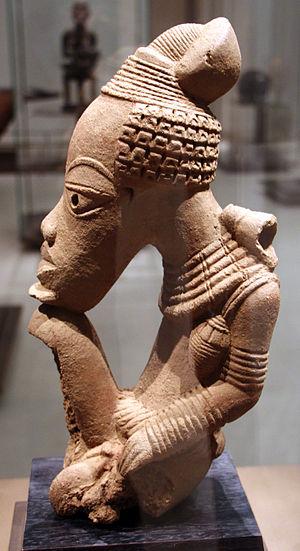
Paroles est un long-métrage documentaire, composé d'une série d'entretiens avec Jean Rouch, filmé par Ricardo Costa au Musée de l'Homme à Paris, entre avril et mai 1998.